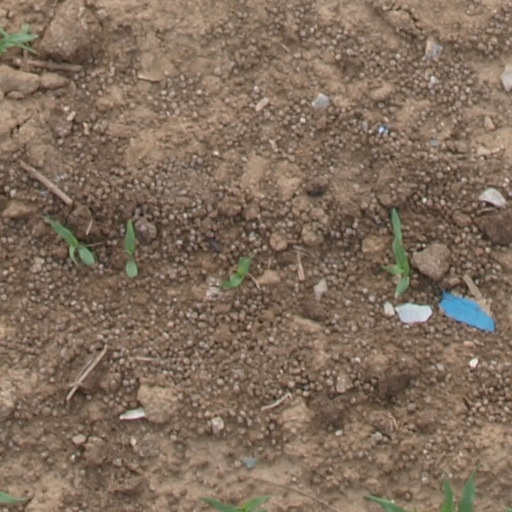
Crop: maize; corn